Brothers (1930 film)

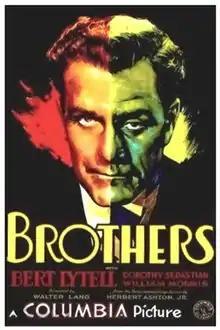
Film poster

Brothers is a 1930 American pre-Code crime film directed by Walter Lang. A print of the film is preserved in the Library of Congress collection.